Heber-Overgaard Unified School District

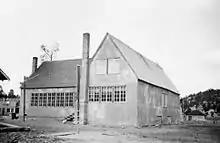
Heber's LDS church and schoolhouse 1925

The Heber school district was established in 1921. Prior to this, children had to move to Joseph City in late fall, after crops were harvested, then return in early spring. Some young residents were taught reading, writing, and arithmetic in the home of James E. Shelly. Mr Shelly was a former teacher in Utah and was the first post master in Heber. His home doubled as school house, post office and community business office.